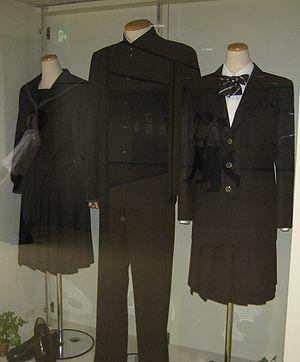
L’uniforme scolaire est porté dans les établissements d'enseignement primaire et secondaire dans de nombreux pays, en particulier pour pratiquer les sports. Il existe aussi des tenues professionnelles uniformes portées par les élèves d'établissements professionnels, par exemple médicaux, lors de travaux pratiques. Leur caractère est purement utilitaire.